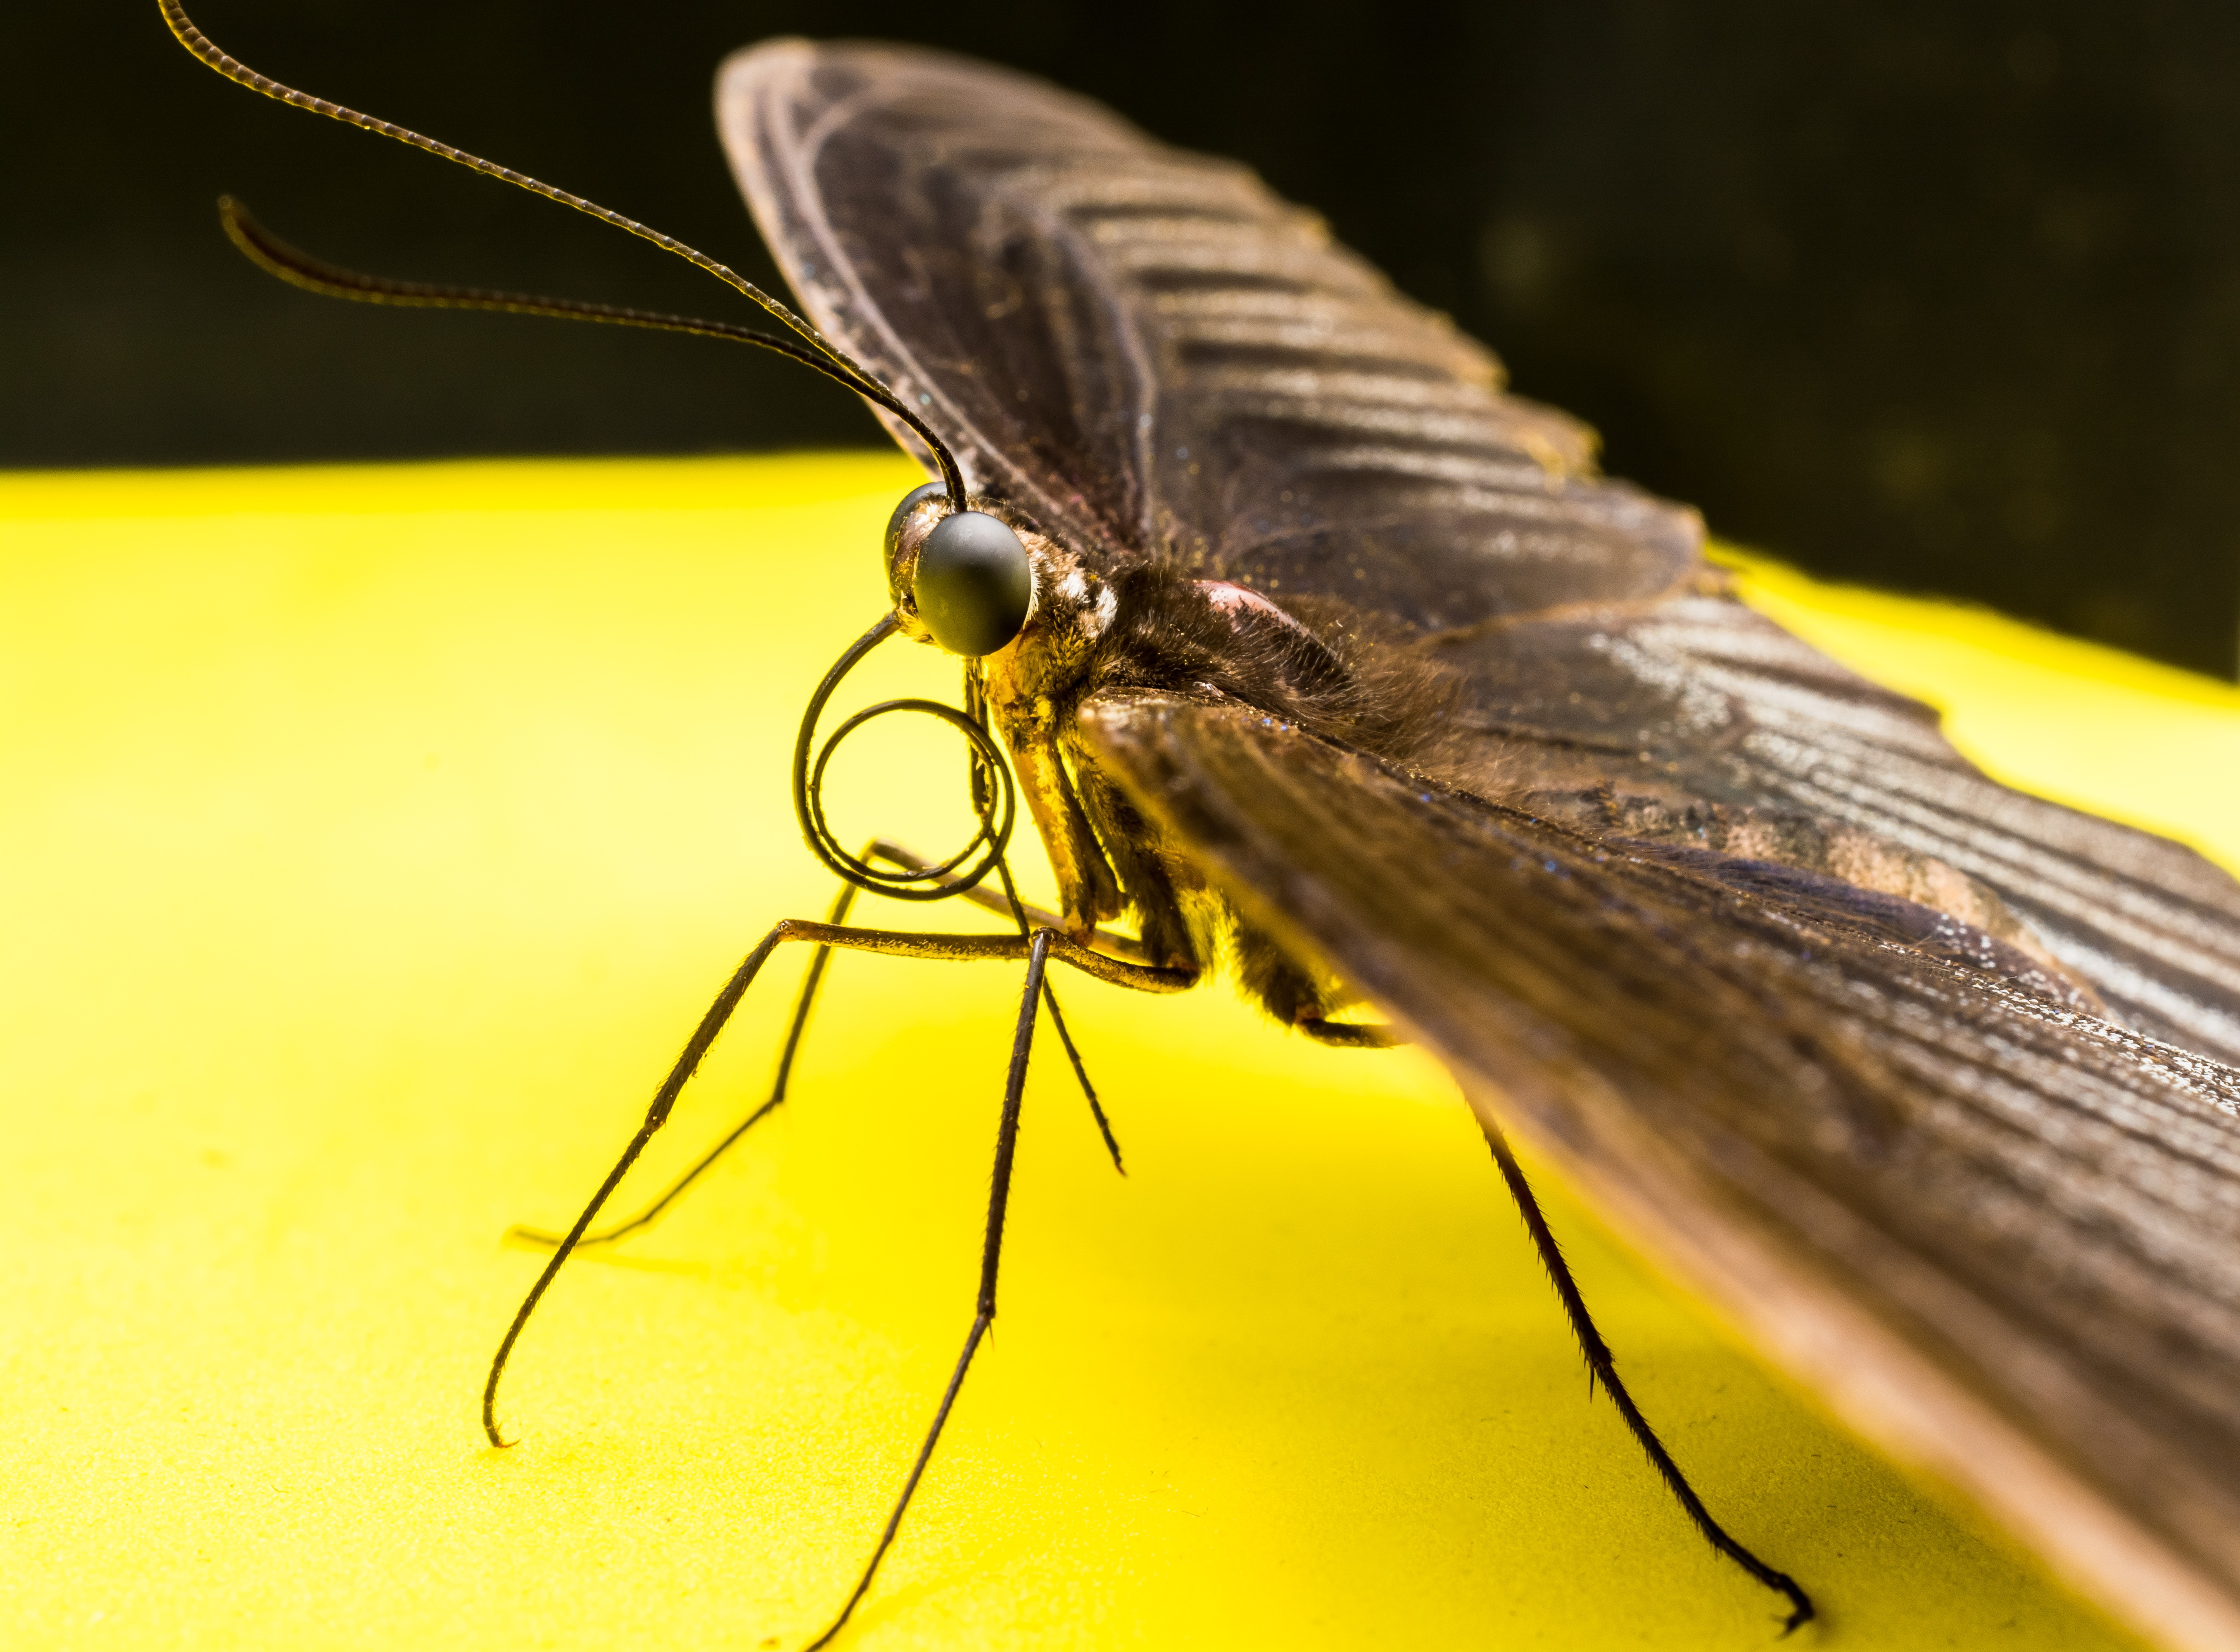
wing, photography, leaf, fly, insect, butterfly, yellow, fauna, invertebrate, close up, pest, macro photography, arthropod, net winged insects